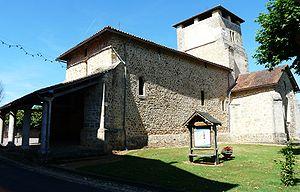
L'église Saint-Martin (vue depuis le sud-ouest), Saint-Martin-de-Fressengeas, Dordogne, France